Media of Wales

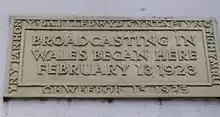
Plaque commemorating the first broadcast in Wales on 13 February 1923

At 5 pm on 13 February 1923, 5WA Cardiff, a forerunner of BBC Radio Wales, first broadcast from a music shop at 19 Castle Street in Cardiff city centre. Later that evening Mostyn Thomas sang Dafydd y Garreg Wen, which was the first Welsh language song to be broadcast. A commemorative plaque records the event. However 5WA Cardiff ended on 28 May 1923.